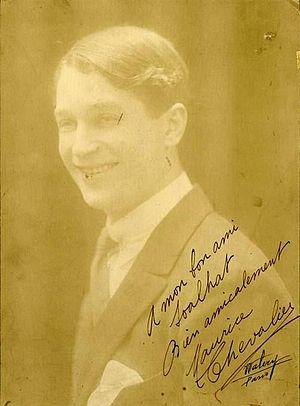
CHEVALIER Maurice [Paris, 1888 - id., 1972], chansonnier français. Photographie de jeunesse dédicacée (cliché aussi signé par le photographe Walery-Paris).